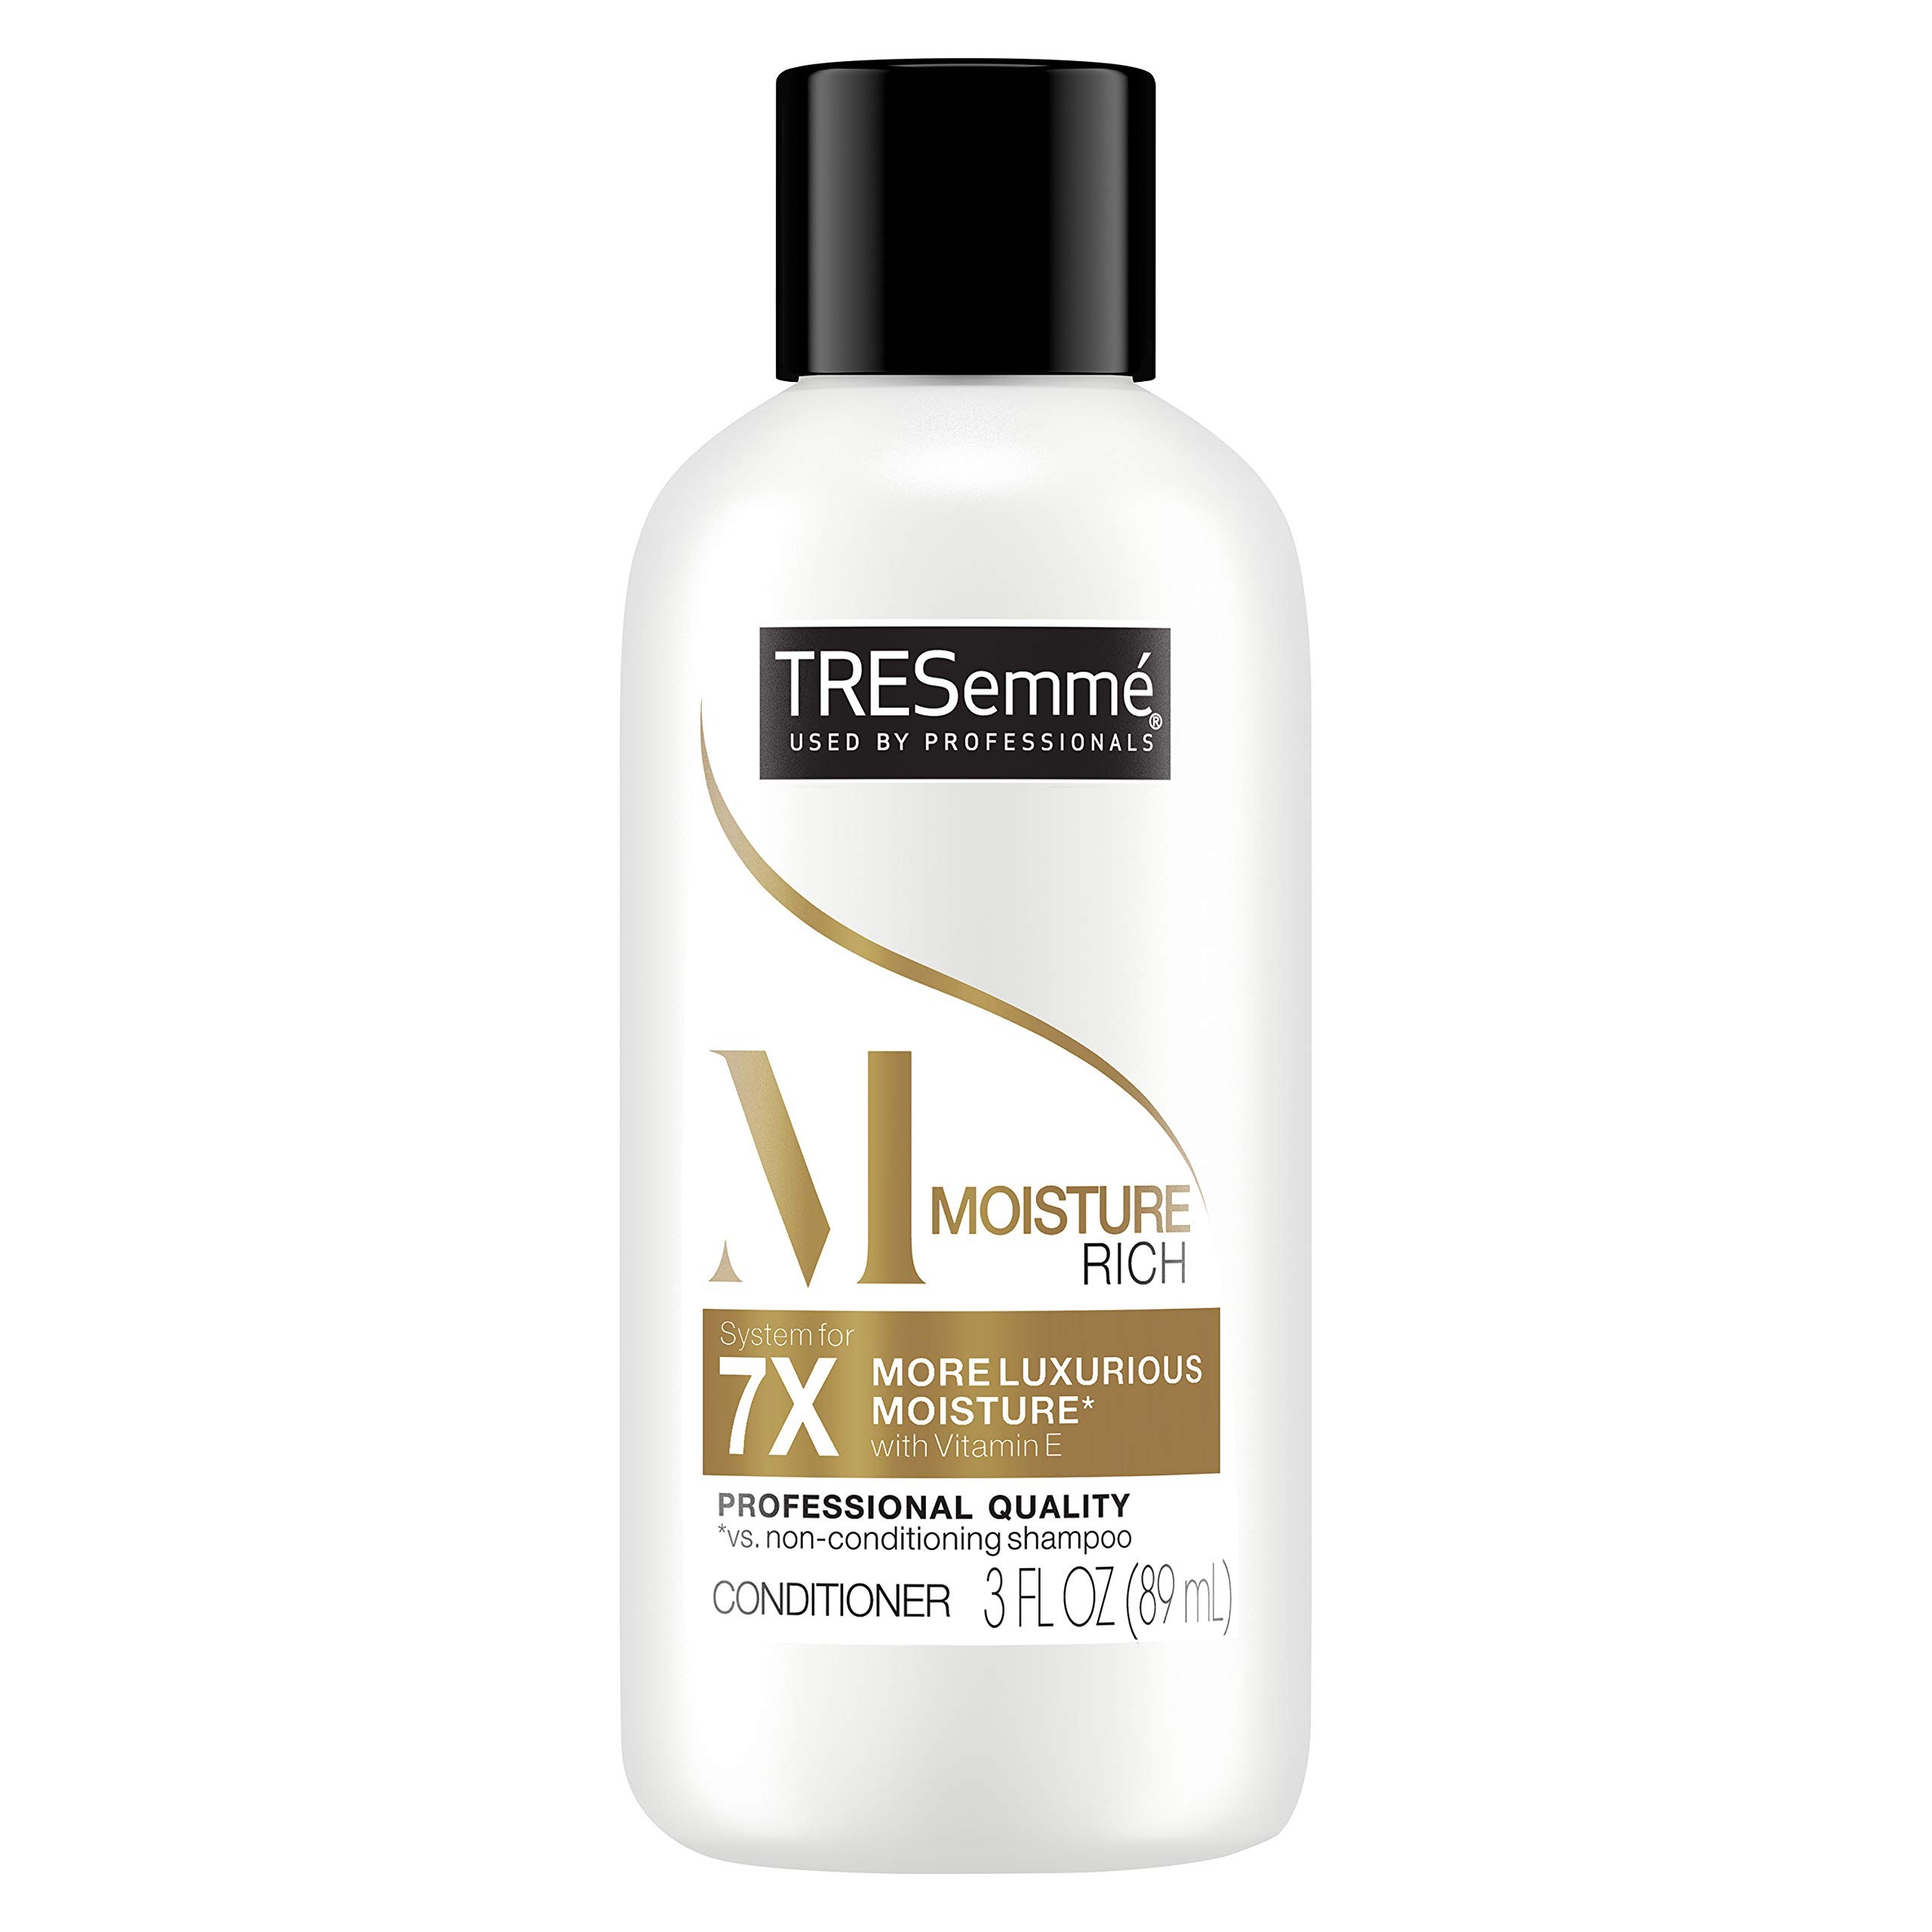
Item Name: TRESemmé Conditioner Moisture Rich 3 oz
Bullet Point 1: This salon-quality conditioner for dry hair uses an advanced moisturization system formulated with vitamin E
Bullet Point 2: TRESemmé Moisture Rich Shampoo and Conditioner restore vibrancy for a salon-healthy look and shine
Bullet Point 3: A dry hair conditioner formulated to deliver hydration right where you needs it most
Bullet Point 4: For all hair types, delivers touchably soft, salon-healthy hair
Bullet Point 5: Finish with TRESemmé styling products to get the look you desire!
Value: 3.0
Unit: Ounce

Price: 2.365